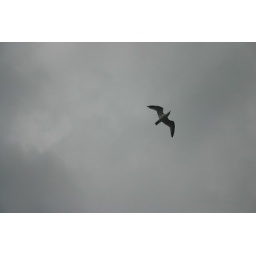
This bird was flying over the bridge just to the east of the Millennium Bridge.